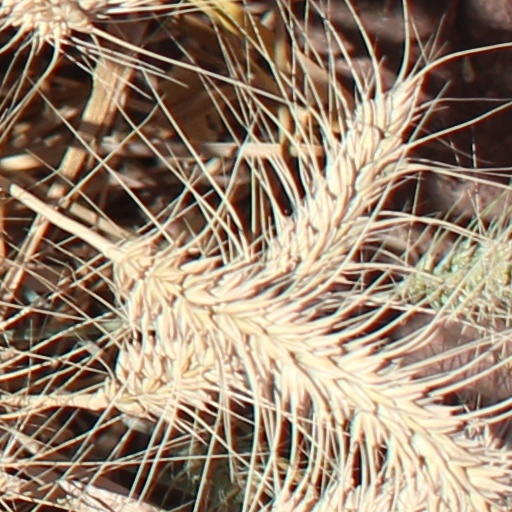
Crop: wheat